Ken Norton Jr.

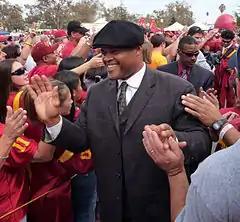
Norton with the USC Trojans in 2008

In 2004, he joined the coaching staff of the USC Trojans football team under Head Coach Pete Carroll. From 2004 to 2009, he served as the linebacker coach for the Trojans; while at USC he helped recruit and develop NFL-bound linebackers such as NFL Pro Bowler Lofa Tatupu, Dallas Sartz, Keith Rivers, Brian Cushing, Kaluka Maiava, Clay Matthews III, and Rey Maualuga.